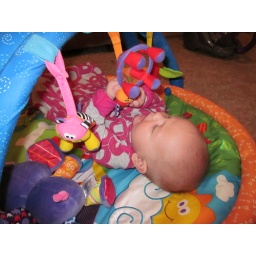
Ellie discovers the mirror under the dog on the play gym